Kuch Kuch Hota Hai

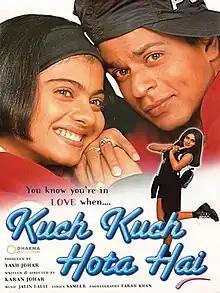
Theatrical release poster

Kuch Kuch Hota Hai (transl. Something Happens) is a 1998 Indian Hindi-language romantic comedy-drama film written and directed by Karan Johar, in his directorial debut, and produced by his father Yash Johar. It stars Shah Rukh Khan, Kajol, Rani Mukerji, Salman Khan and Sana Saeed. Set primarily across two time periods, the narrative follows the love-triangle between college friends Rahul, Anjali, and Tina. Years later, Rahul’s young daughter attempts to reunite him with his former best friend.